Battle of Giedraičiai

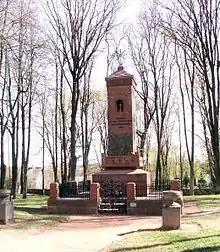
Monument to Lithuanian soldiers at Giedraičiai

The 2nd Infantry Regiment defending Giedraičiai was hit the hardest. To avoid encirclement, on the evening of November 17, the regiment retreated to the Želva-Balninkai line. The 7th Infantry Regiment, defending Širvintos, retreated to positions in the –– section after fierce fighting. The 4th Infantry Regiment, which defended the Musninkai front, remained unmoved from its positions. The Polish cavalry, having crossed Šventoji near Kavarskas, pushed deep into Lithuania and reached the vicinity of Kėdainiai. The Lithuanian army was threatened with encirclement.